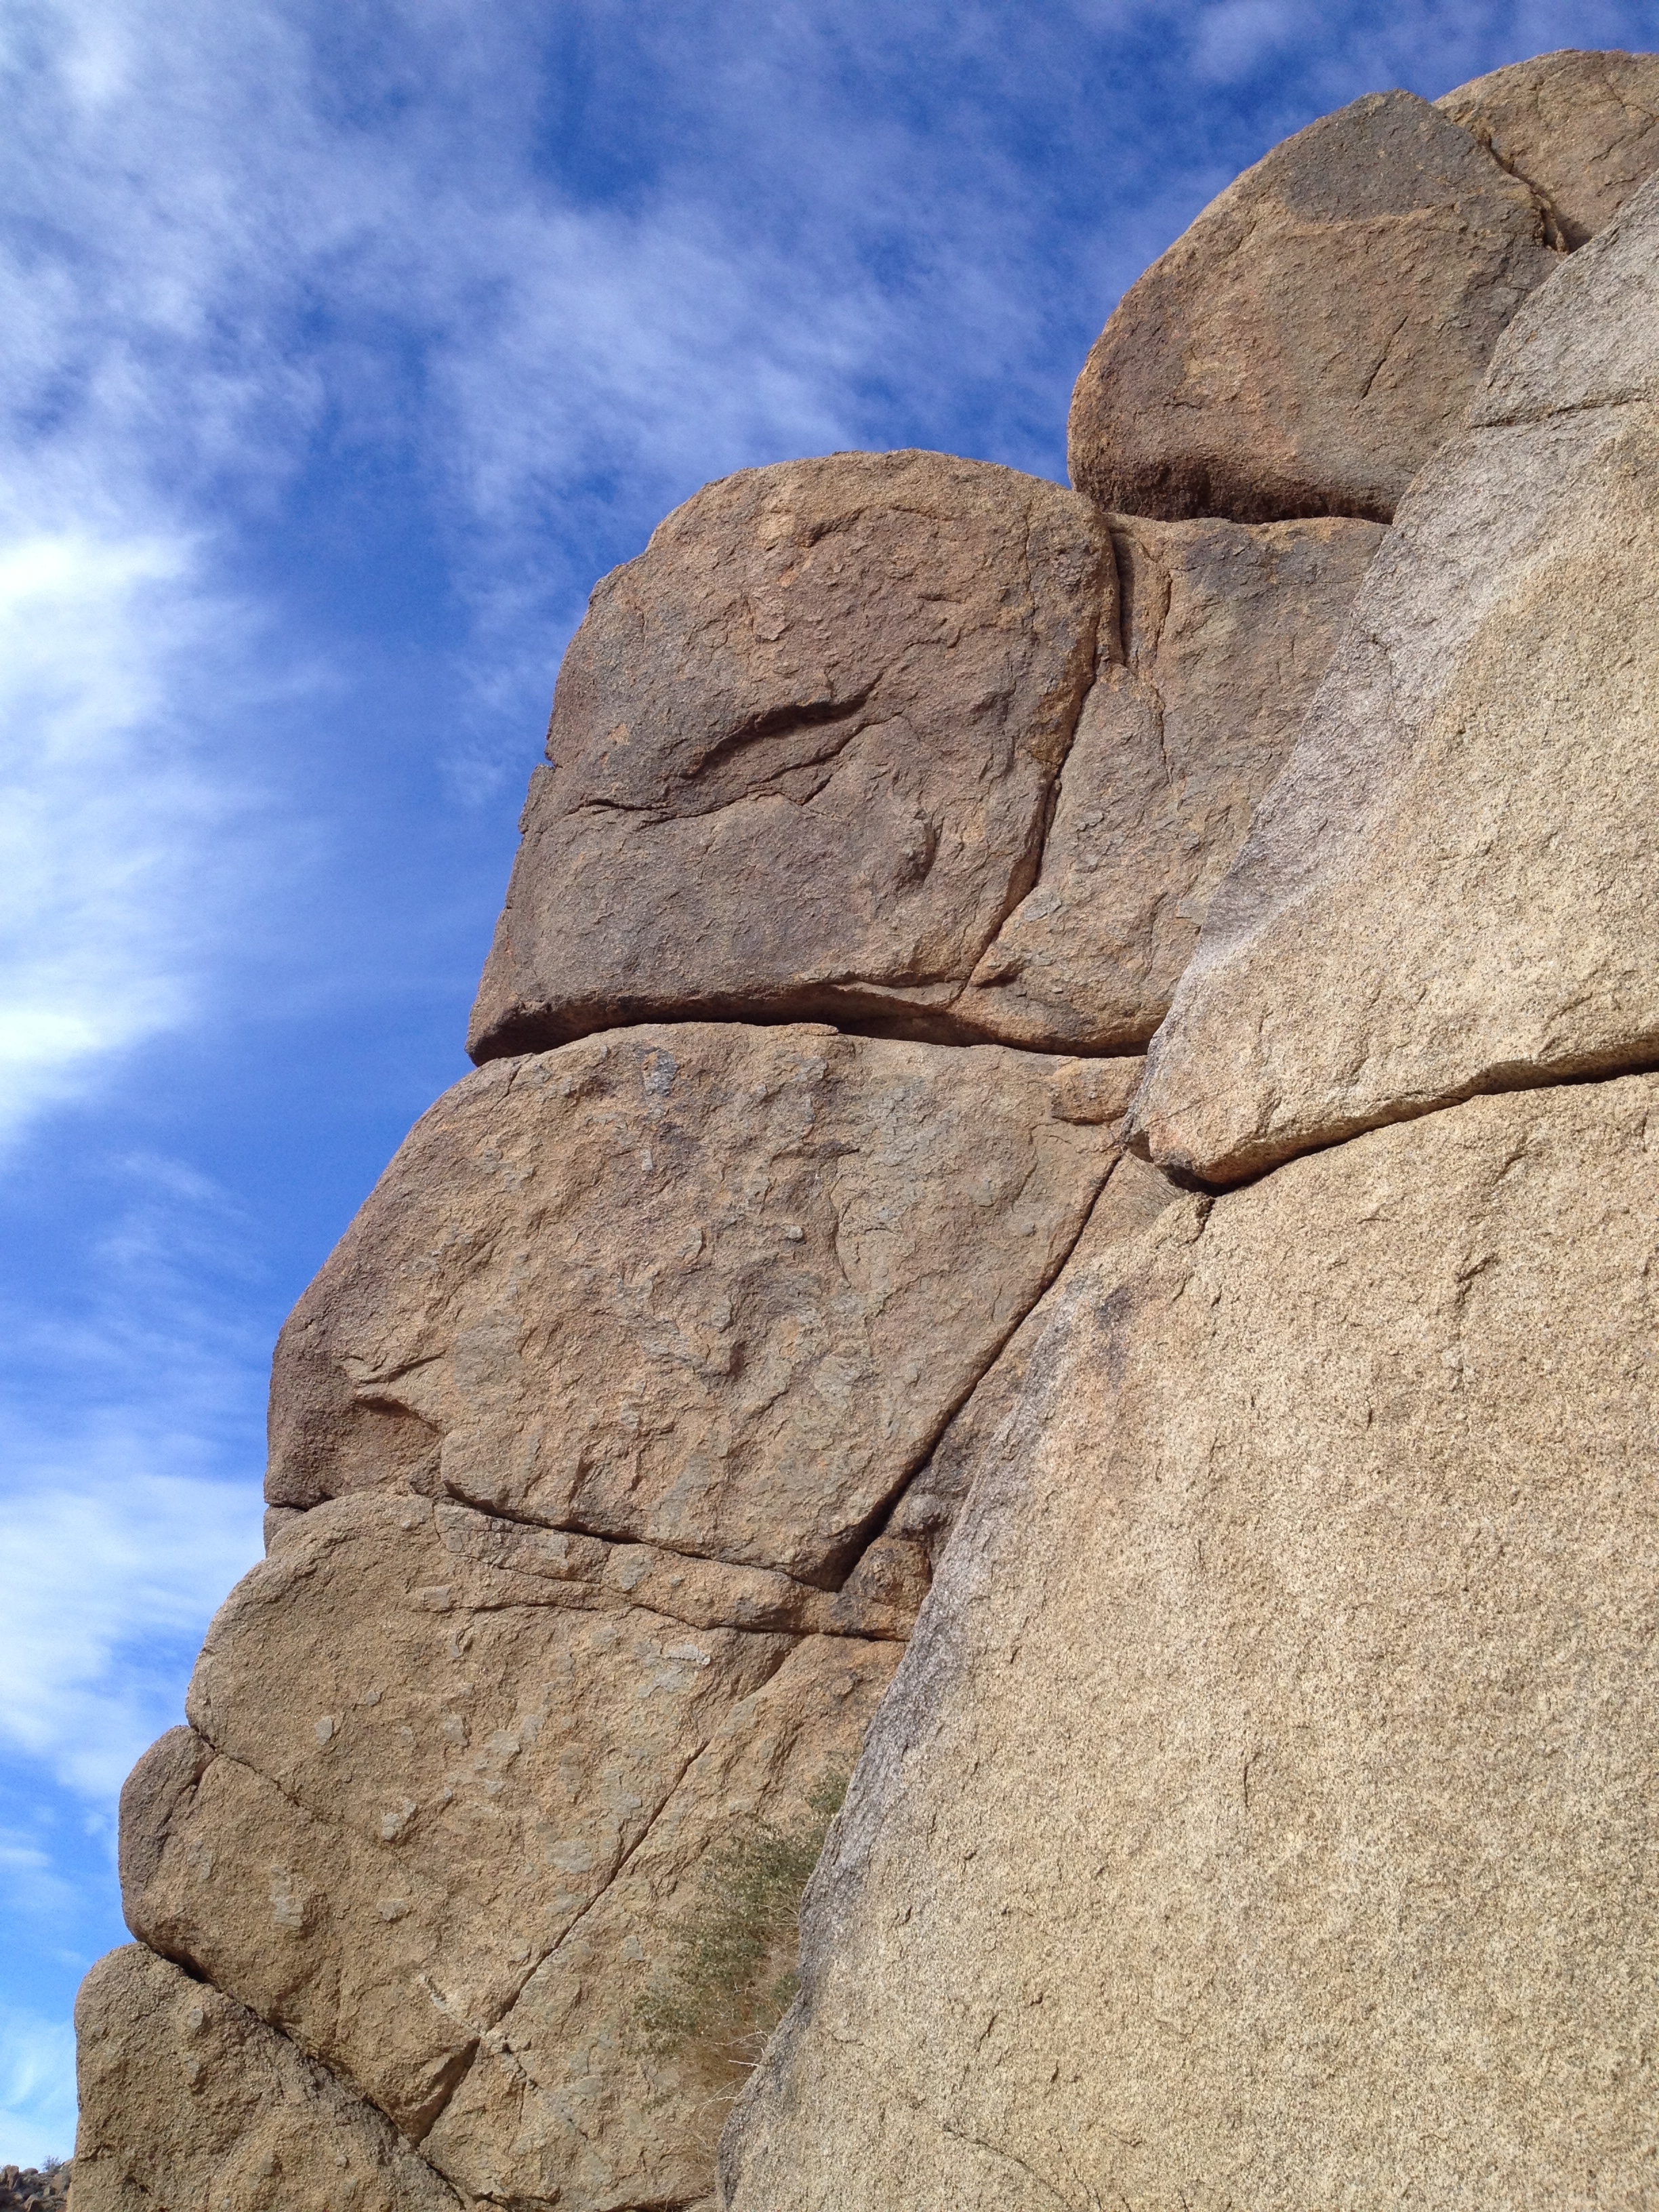
rock, mountain, adventure, formation, cliff, arch, terrain, material, geology, badlands, boulder, wadi, outdoor recreation